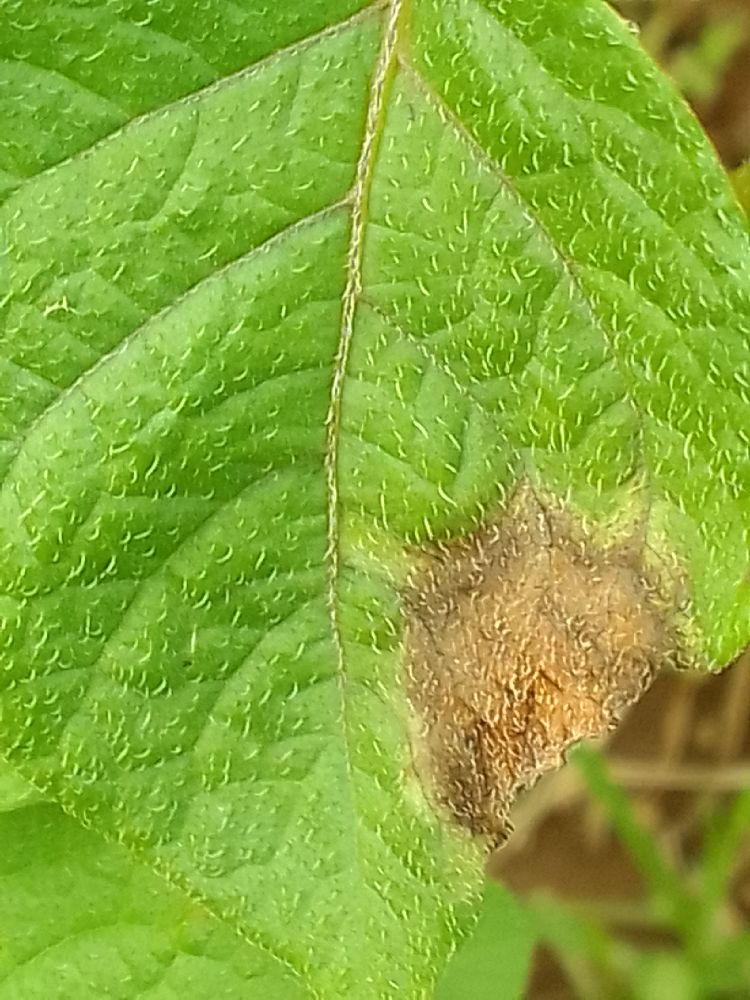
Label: Late blight